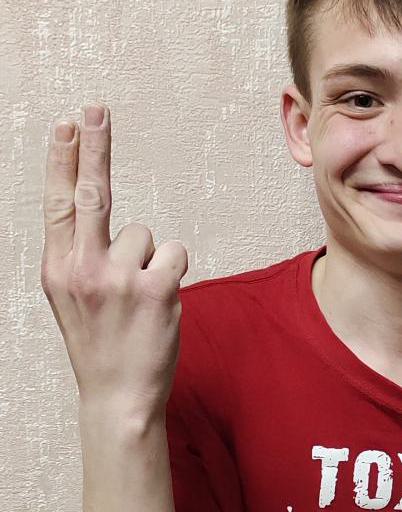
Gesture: two_up_inverted